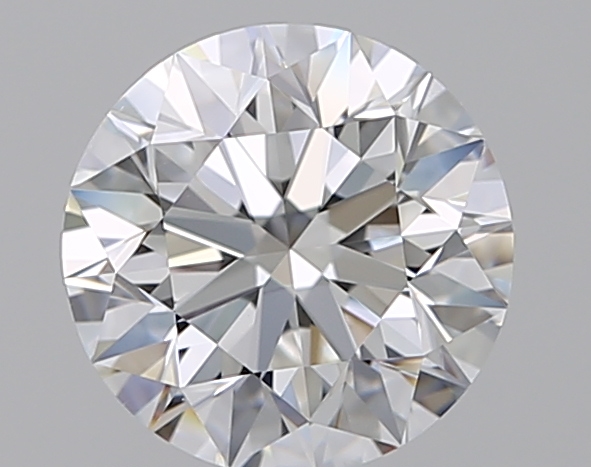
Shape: round
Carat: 1.5
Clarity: VS2
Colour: E
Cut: EX
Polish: EX
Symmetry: EX
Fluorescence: N
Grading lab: GIA
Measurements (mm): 7.22 x 7.27 x 4.59